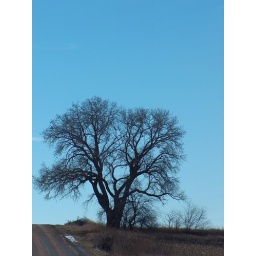
tree by the road